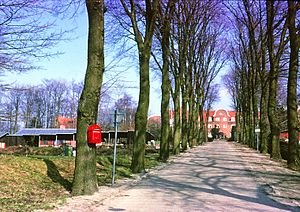
Roskilde Højskole
Billedet er taget ad alléen op til Roskilde Højskole i 1966.
Billedet er taget af Allé'en op til Roskilde Højskole i 1966.
Roskilde Højskole var en dansk folkehøjskole, der var beliggende i Himmelev ved Roskilde.